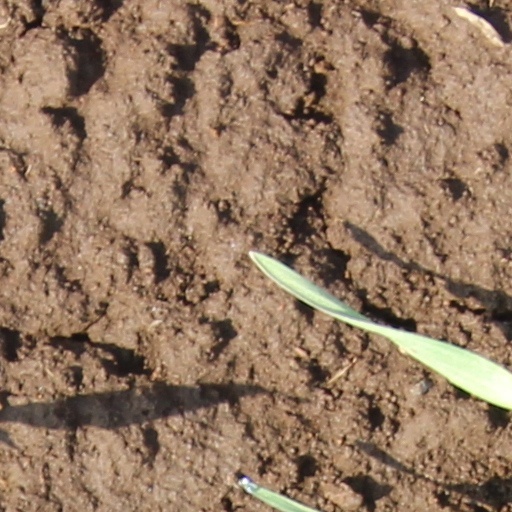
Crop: wheat